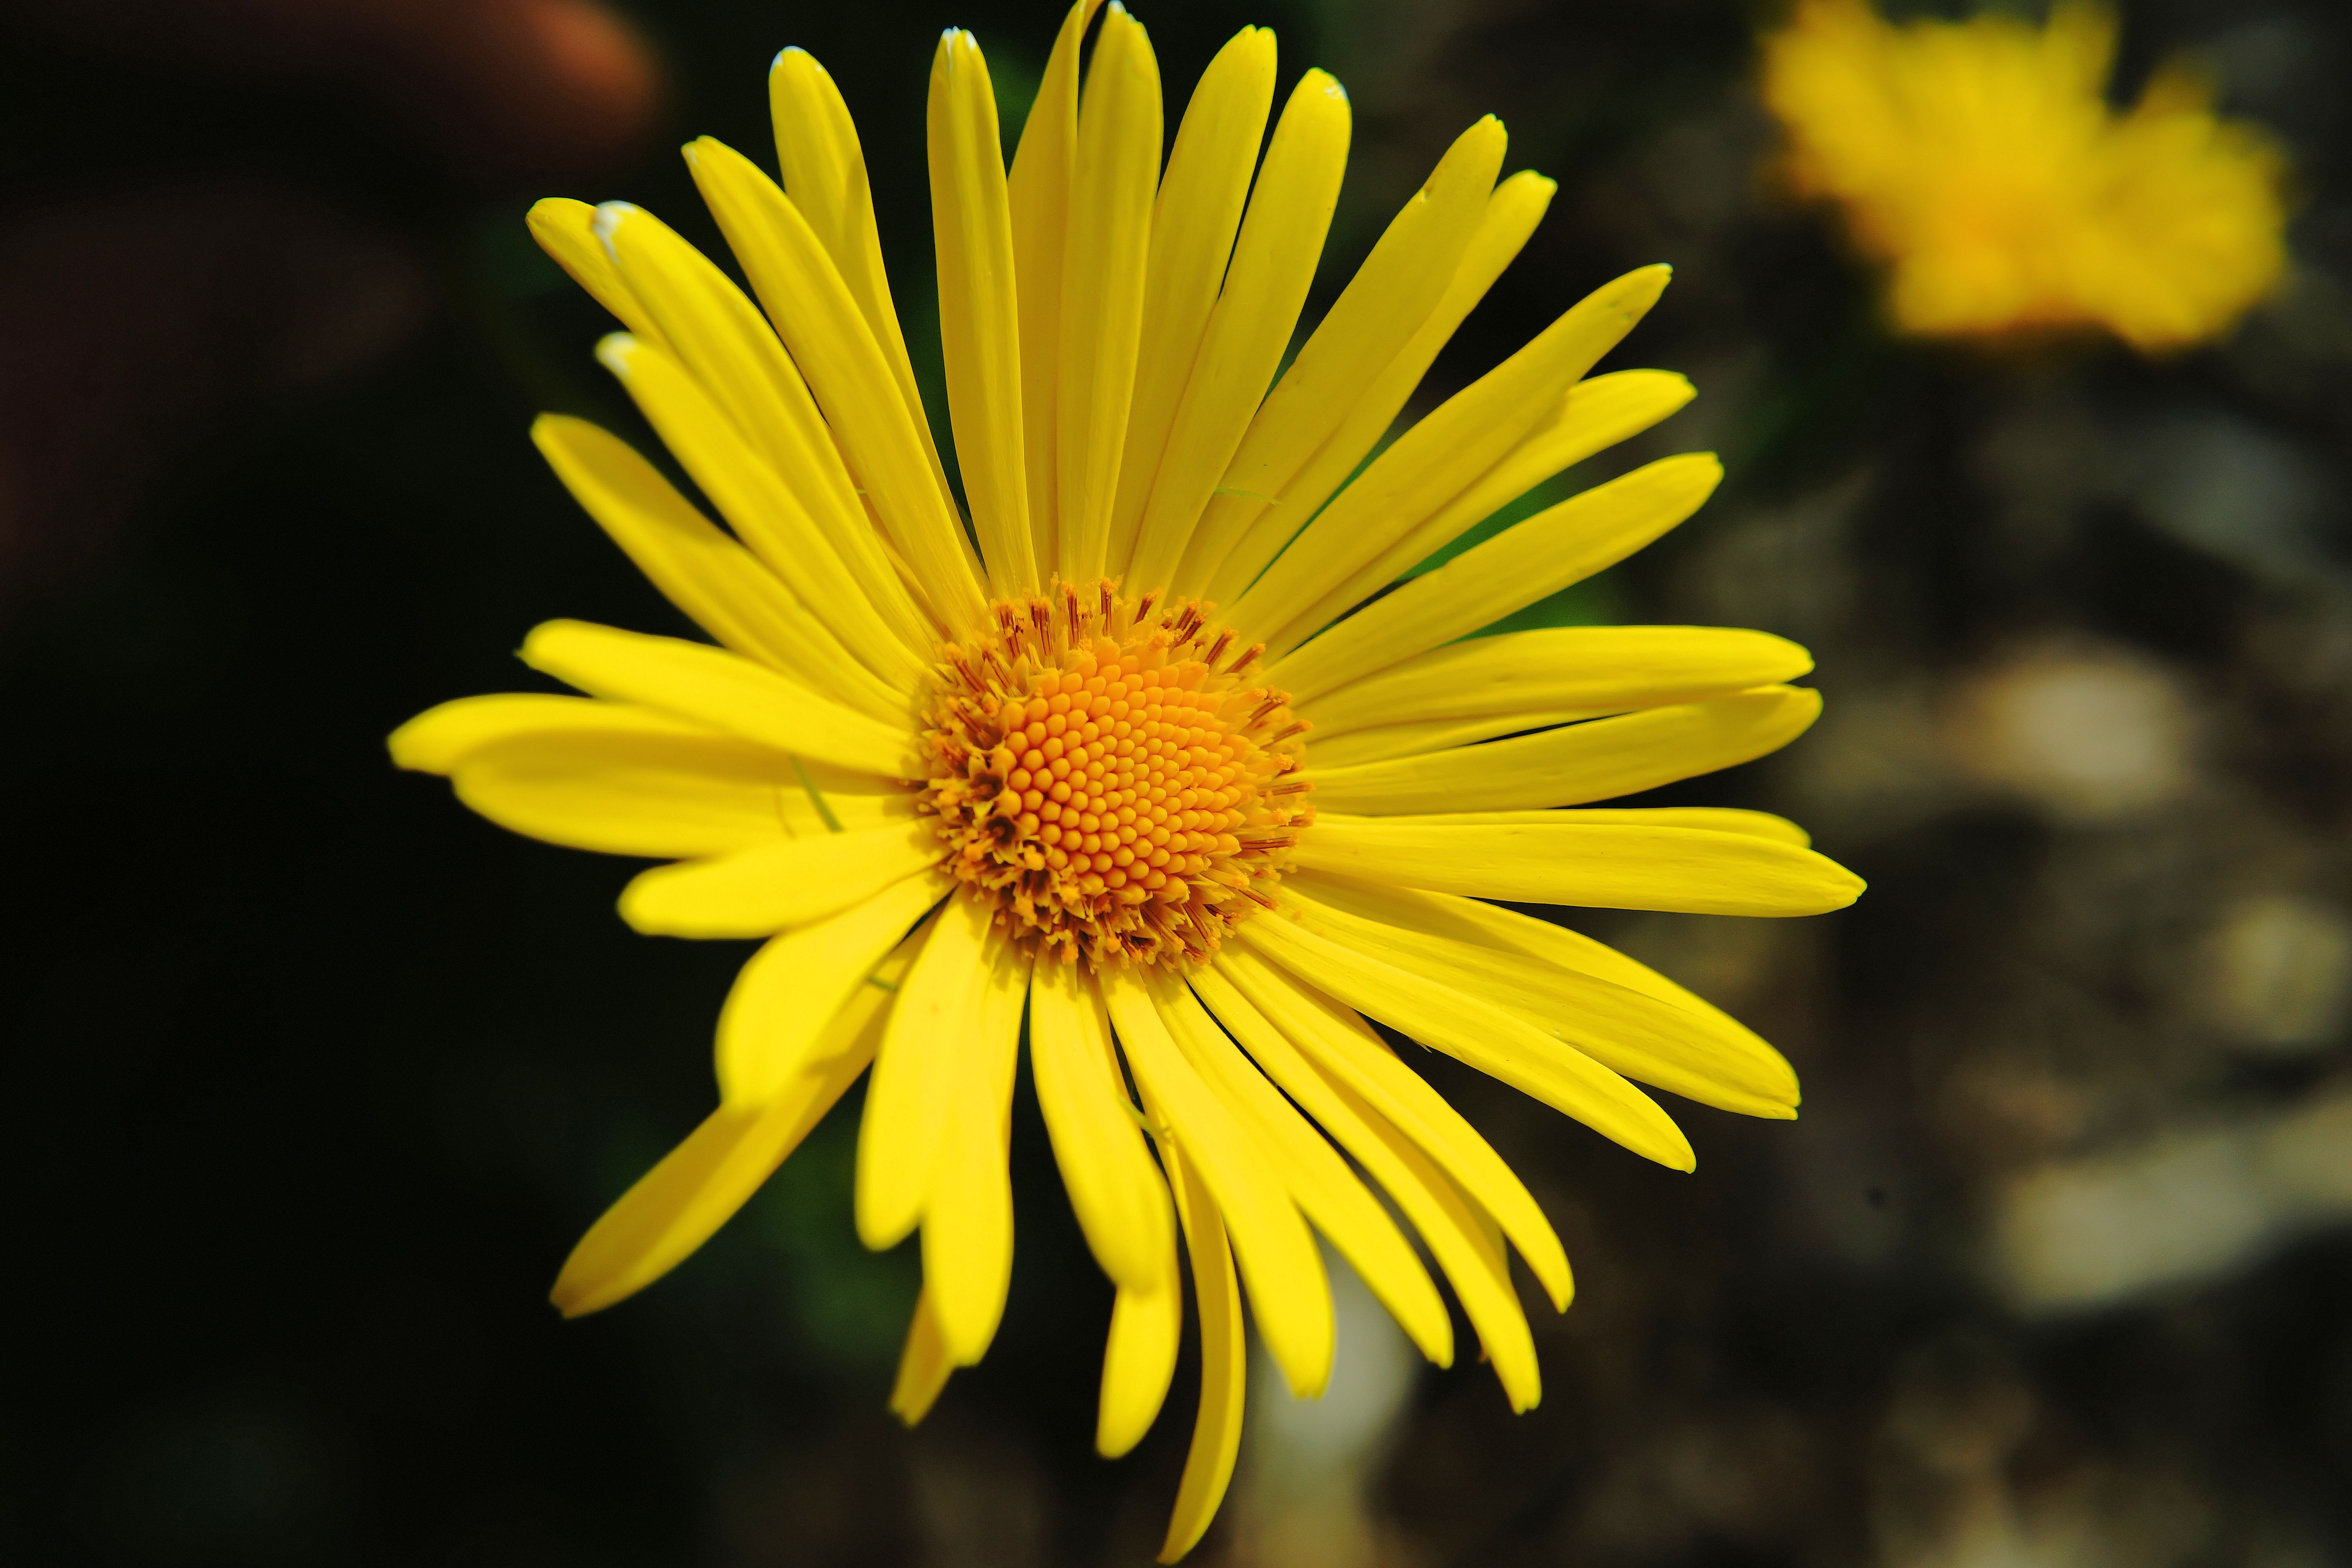
nature, blossom, plant, photography, flower, petal, bloom, daisy, botany, colorful, yellow, garden, close, flora, yellow flower, ornament, wildflower, close up, bright, beautiful, of course, back light, macro photography, flowering plant, daisy family, oxeye daisy, plant stem, land plant